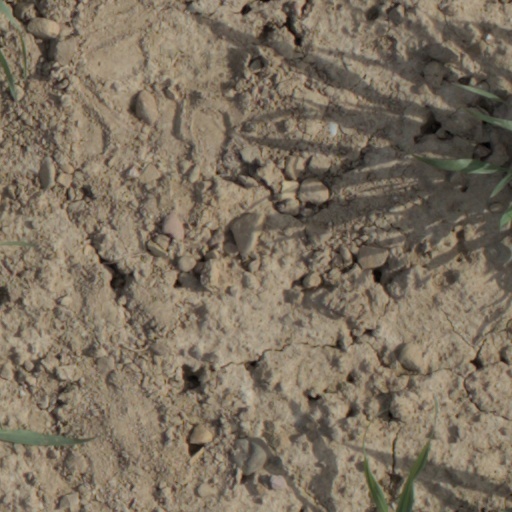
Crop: wheat